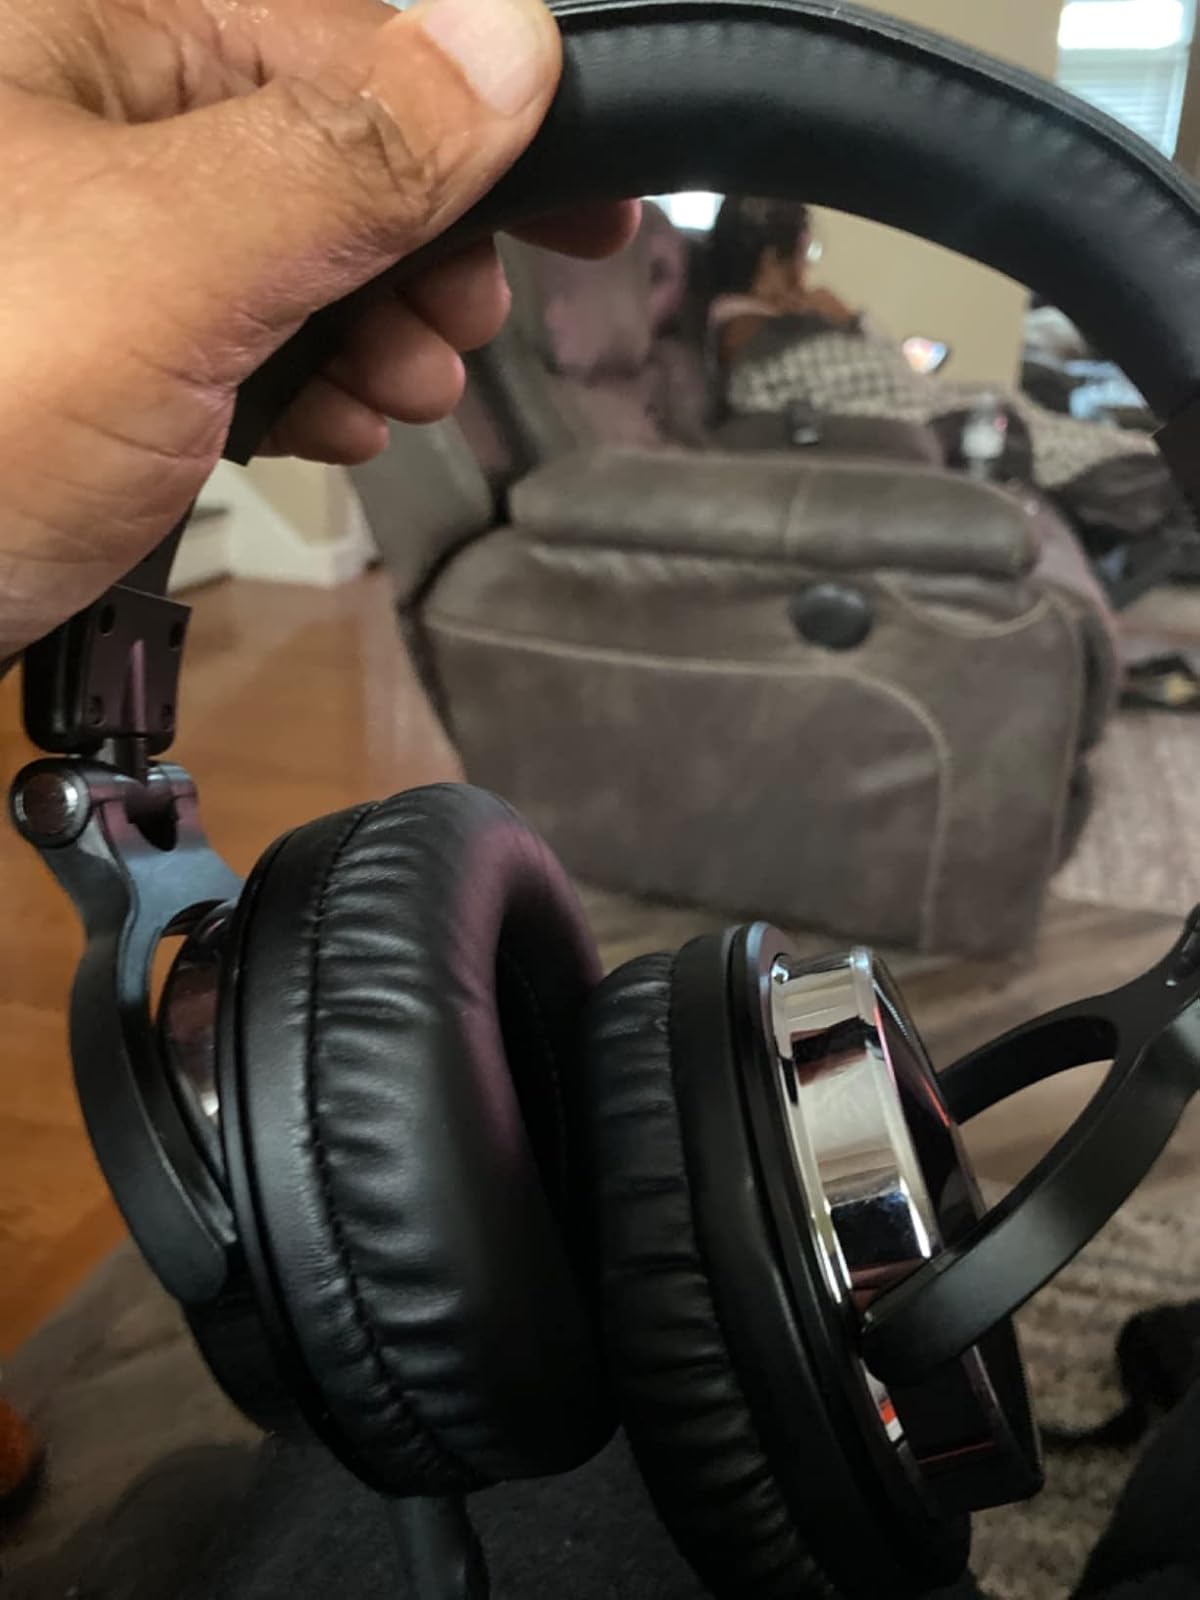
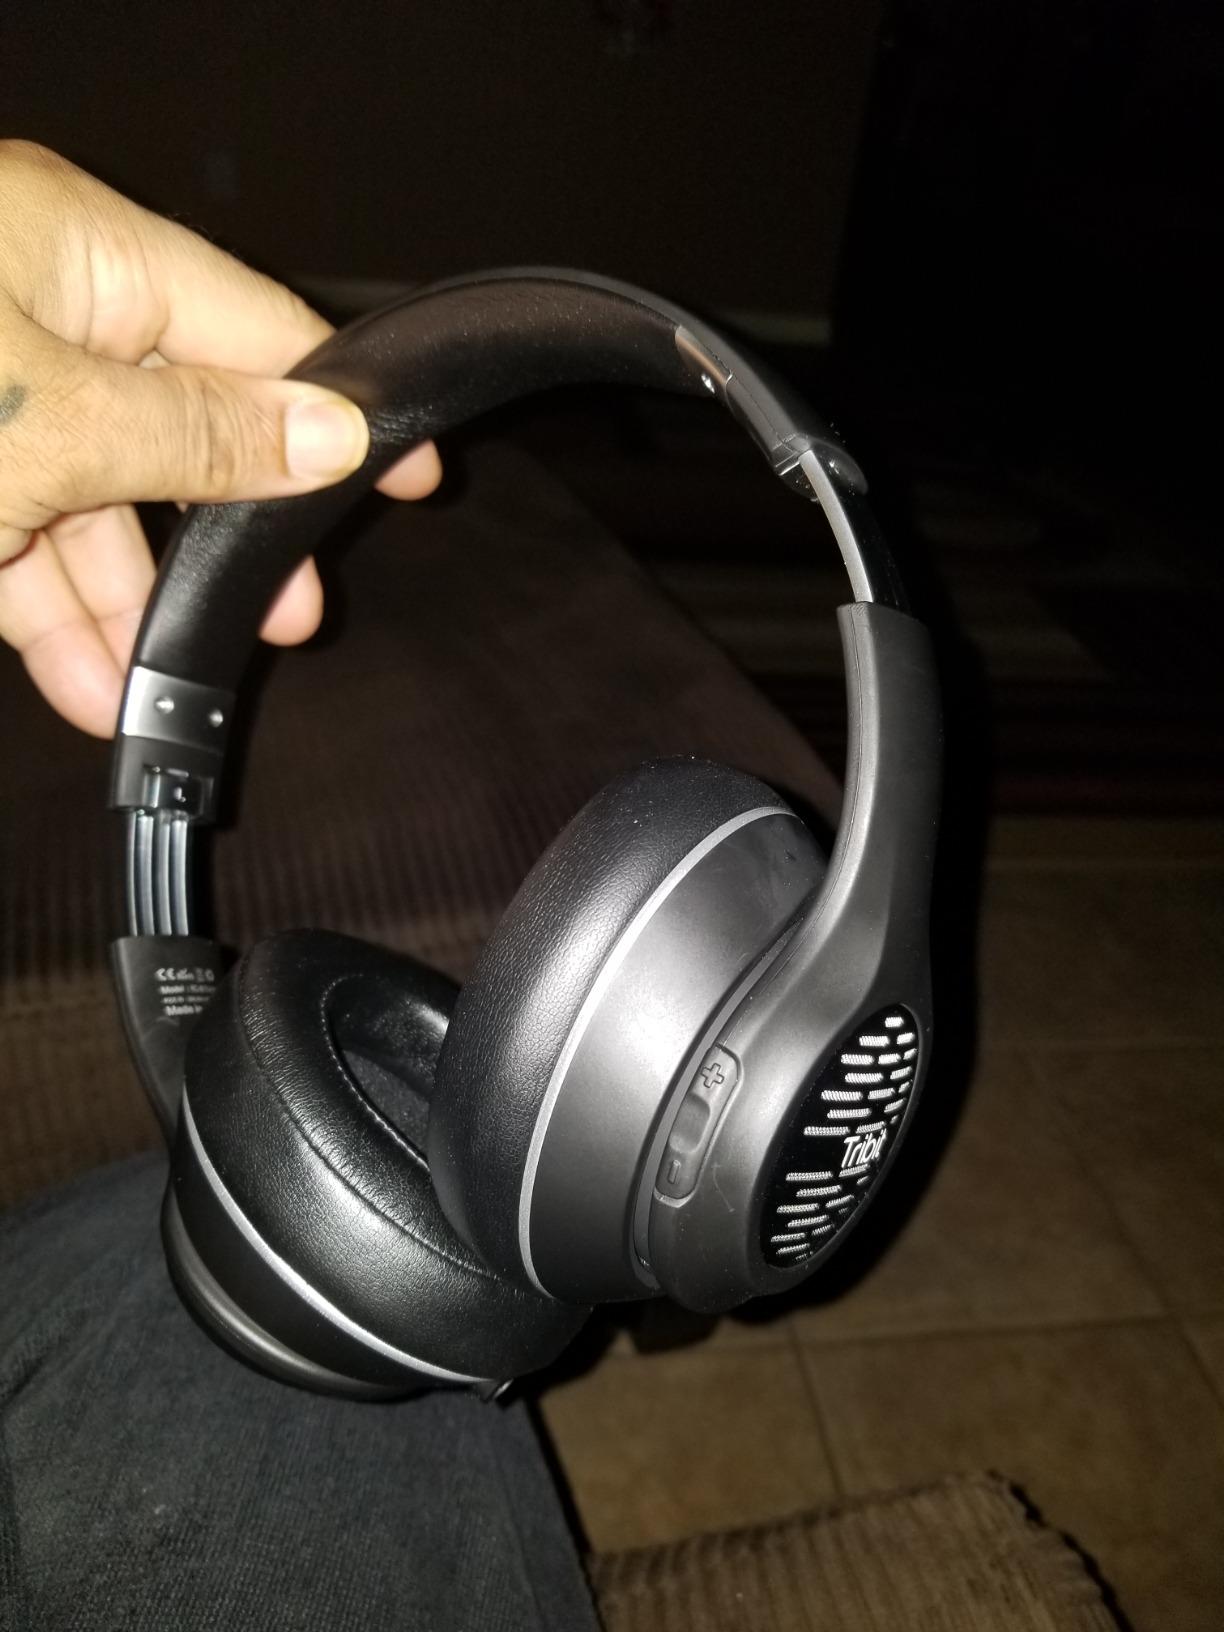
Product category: headphones
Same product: no